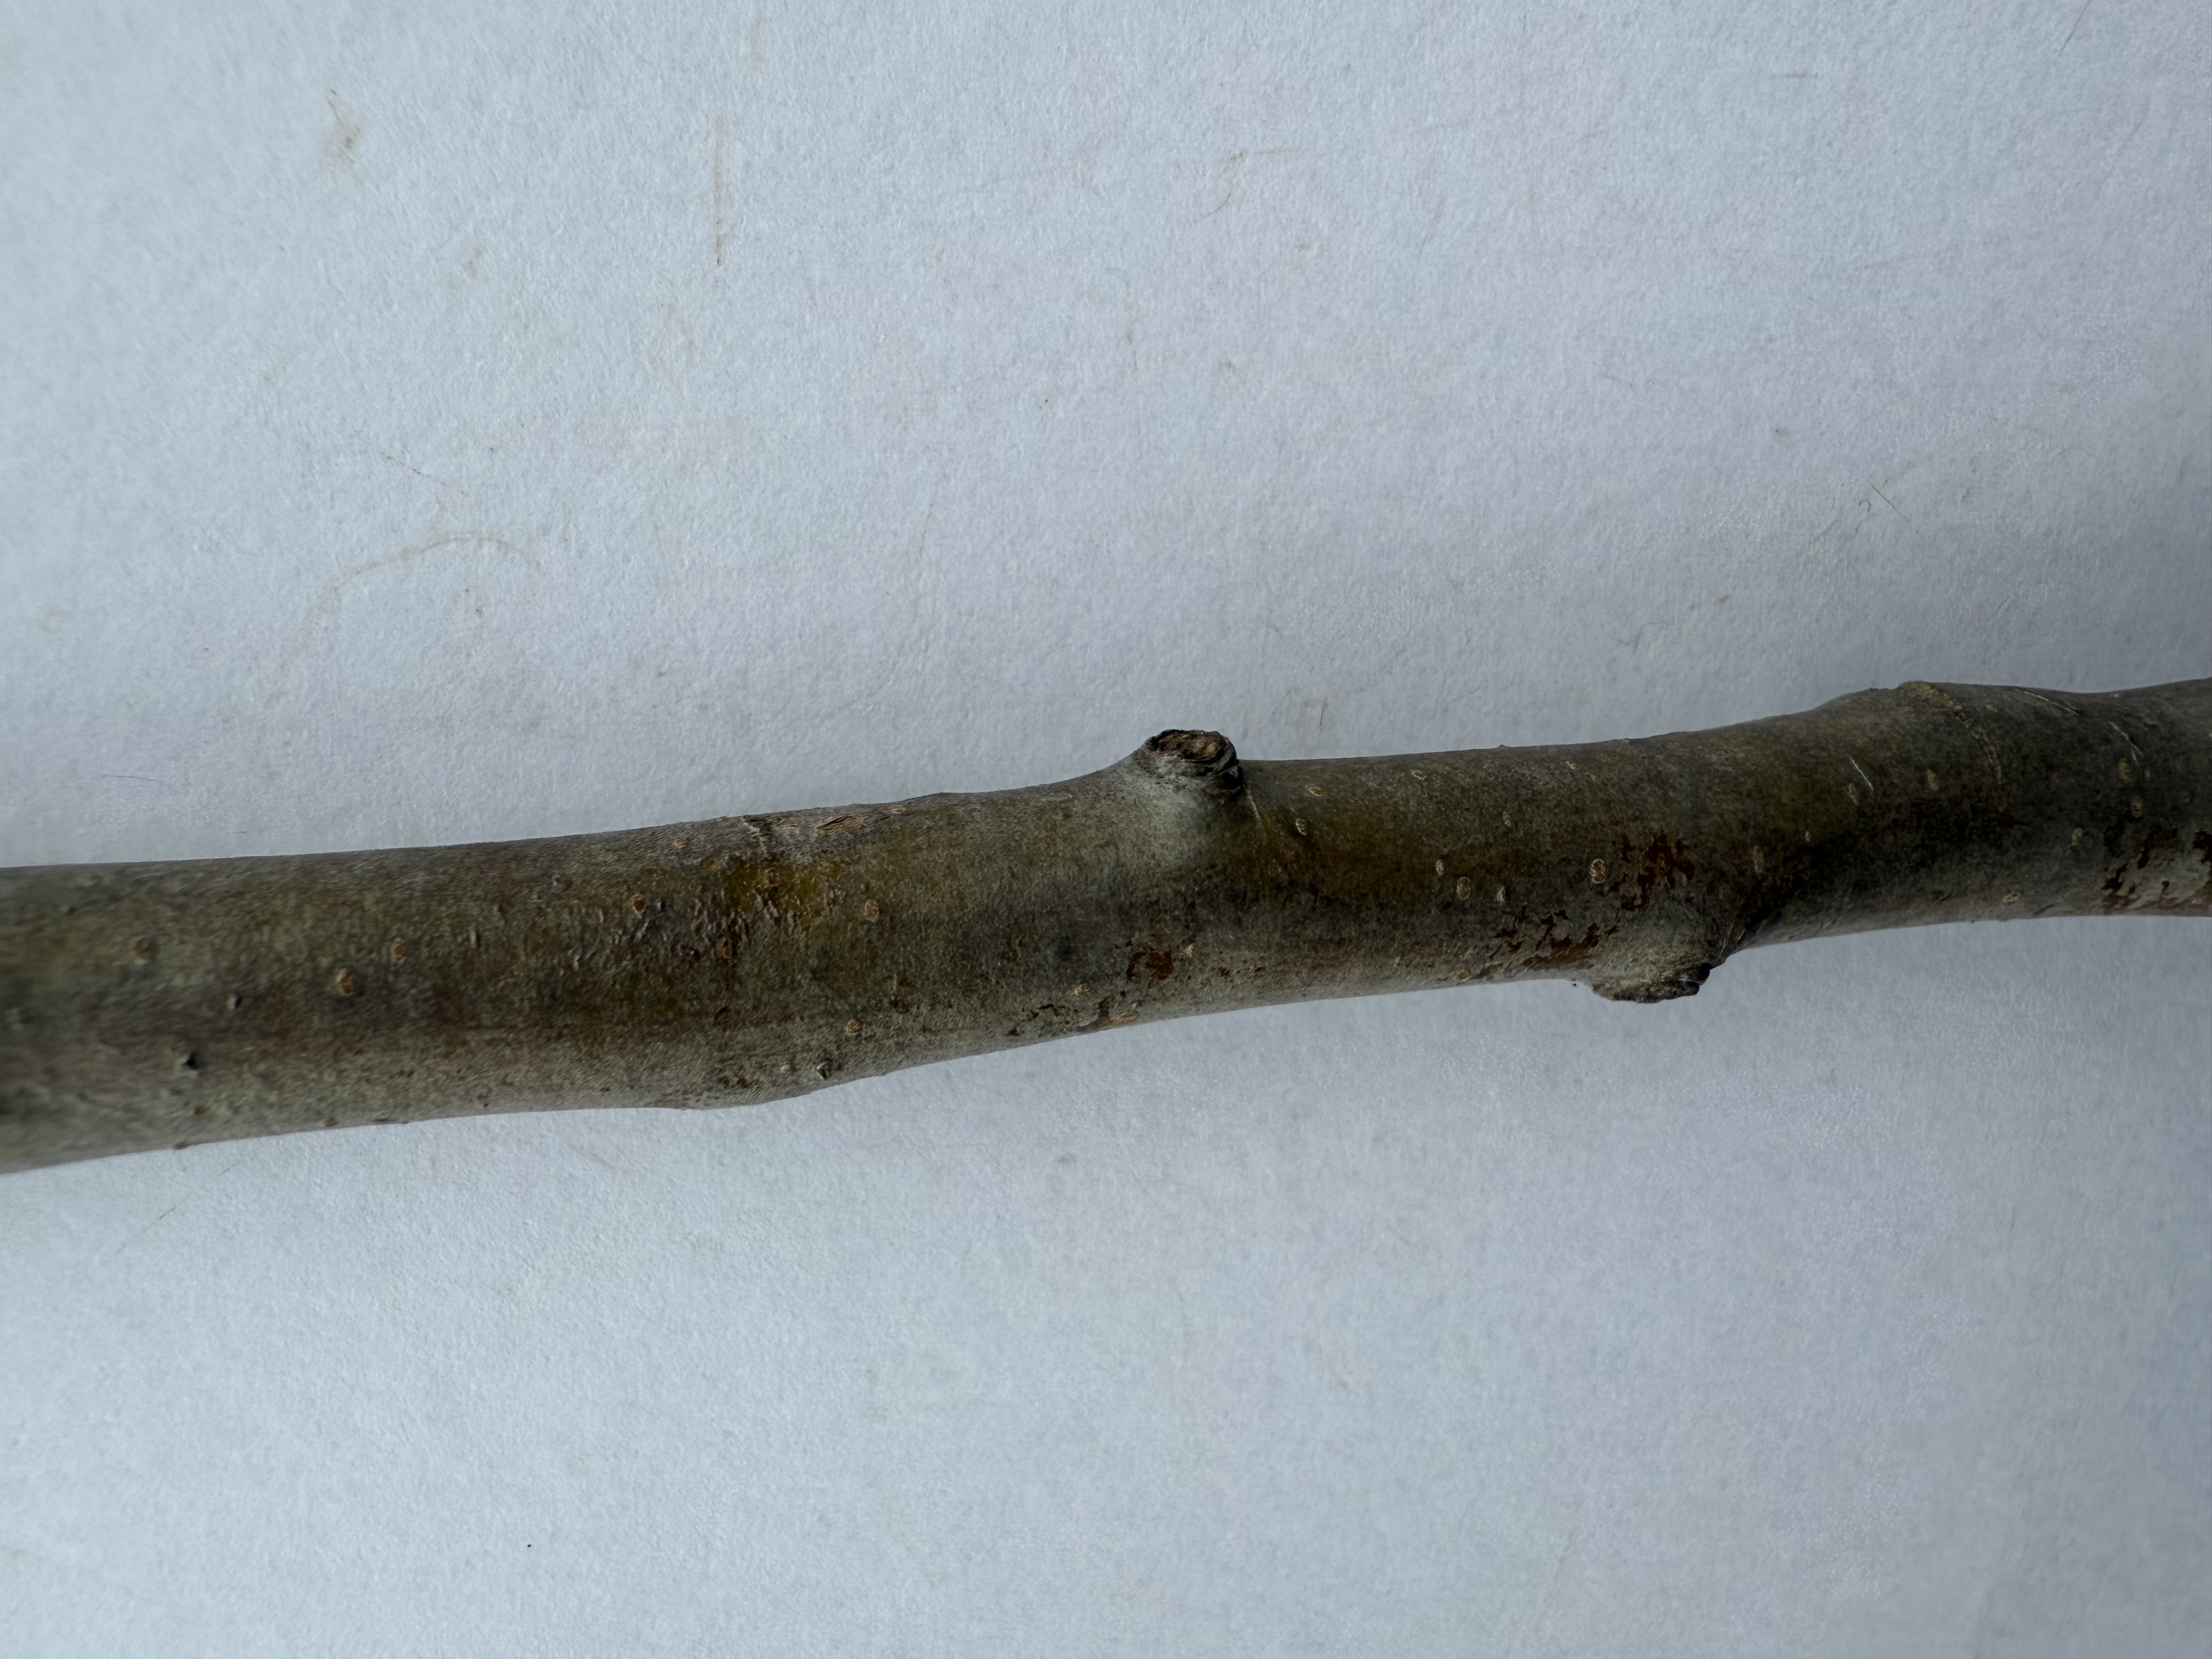
Variety: Akca Pear